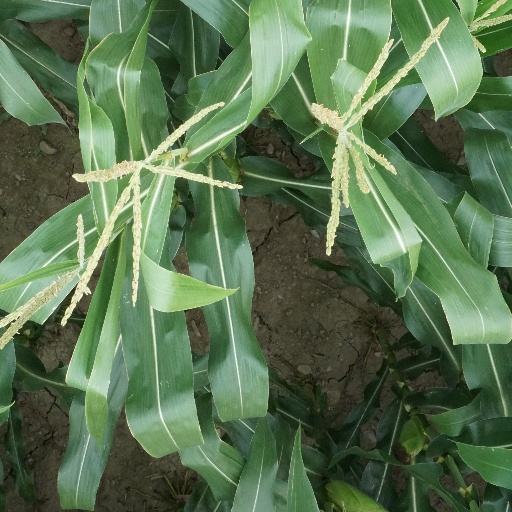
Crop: maize; corn